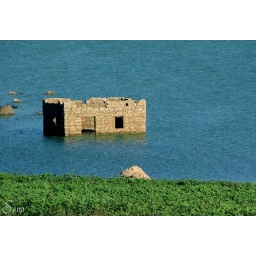
Old submerged house in the lake of Al Abrash Dam.